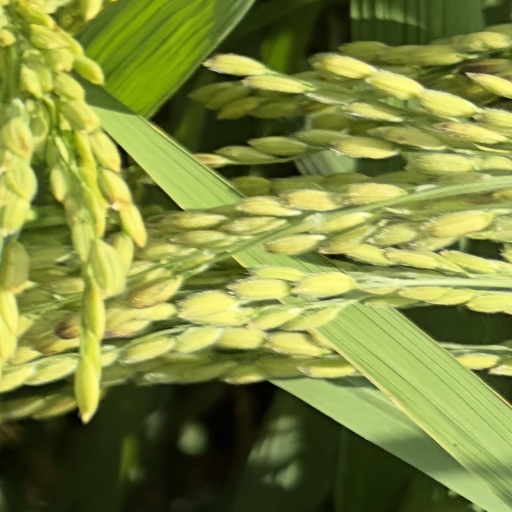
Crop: rice